Auckland Harbour Bridge

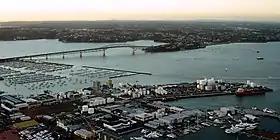
The bridge north-west from the Sky Tower

On Sunday, 24 May 2009, thousands of people crossed the bridge as a part of a protest by GetAcross against the bridge not providing walking and cycling access, and against what the group perceives to be the authorities' negative and obstructionist attitude towards such access. A crossing either as part of the protest or as part of the official 50-year anniversary celebrations had been forbidden by NZTA. Despite this, several people made their way around the police cordon onto the bridge. At that stage police closed the northbound lanes to traffic, bringing State Highway 1 to a stop.